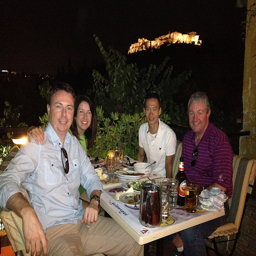
A group of people sitting around a table with drinks and food.
A man and women and two men enjoying a dinner outside.
A group of smiling people sitting at a table.
A group of people sitting at a table filled with food and drink at night.
a group of people sitting around a table with plates of food